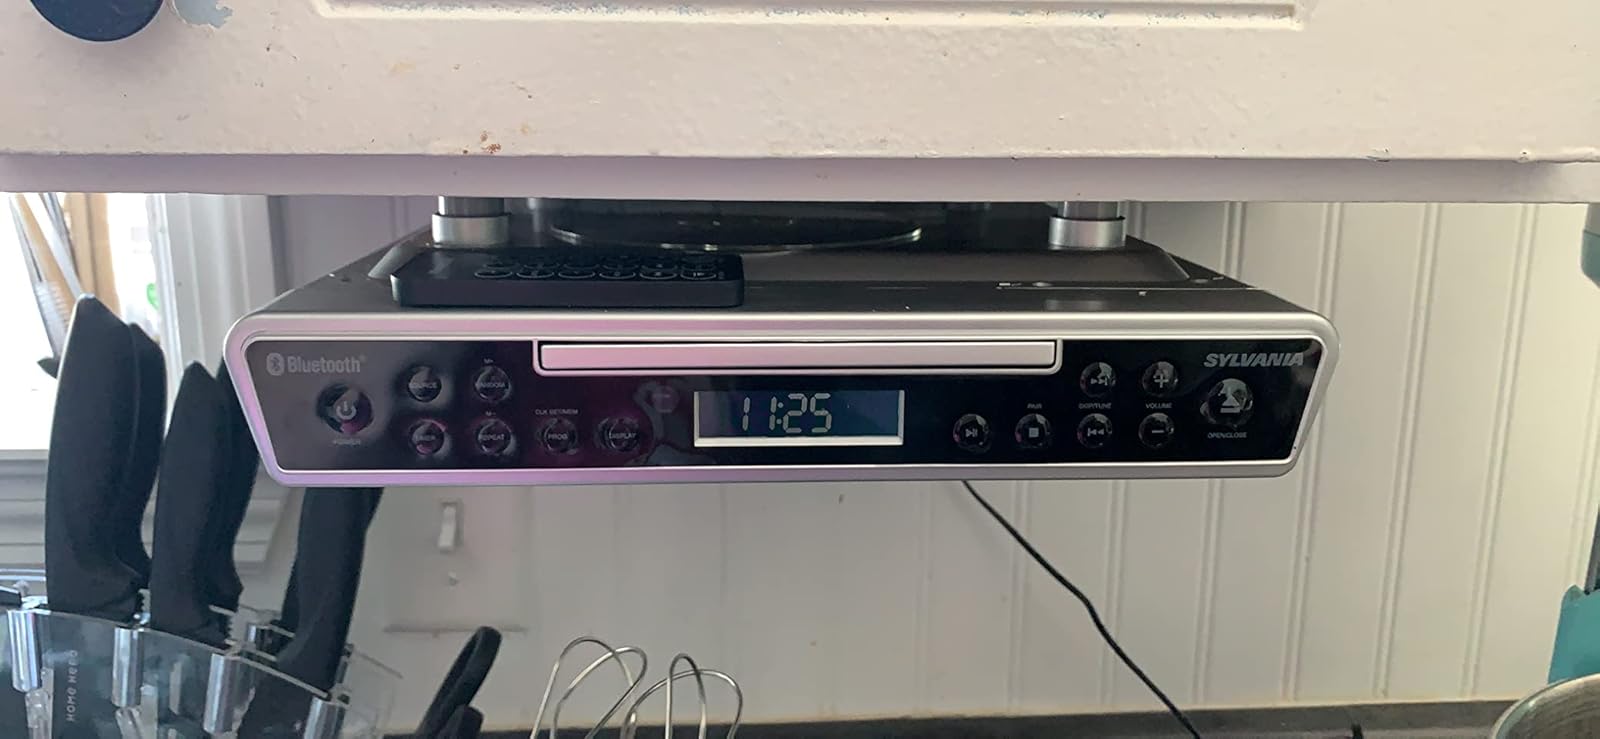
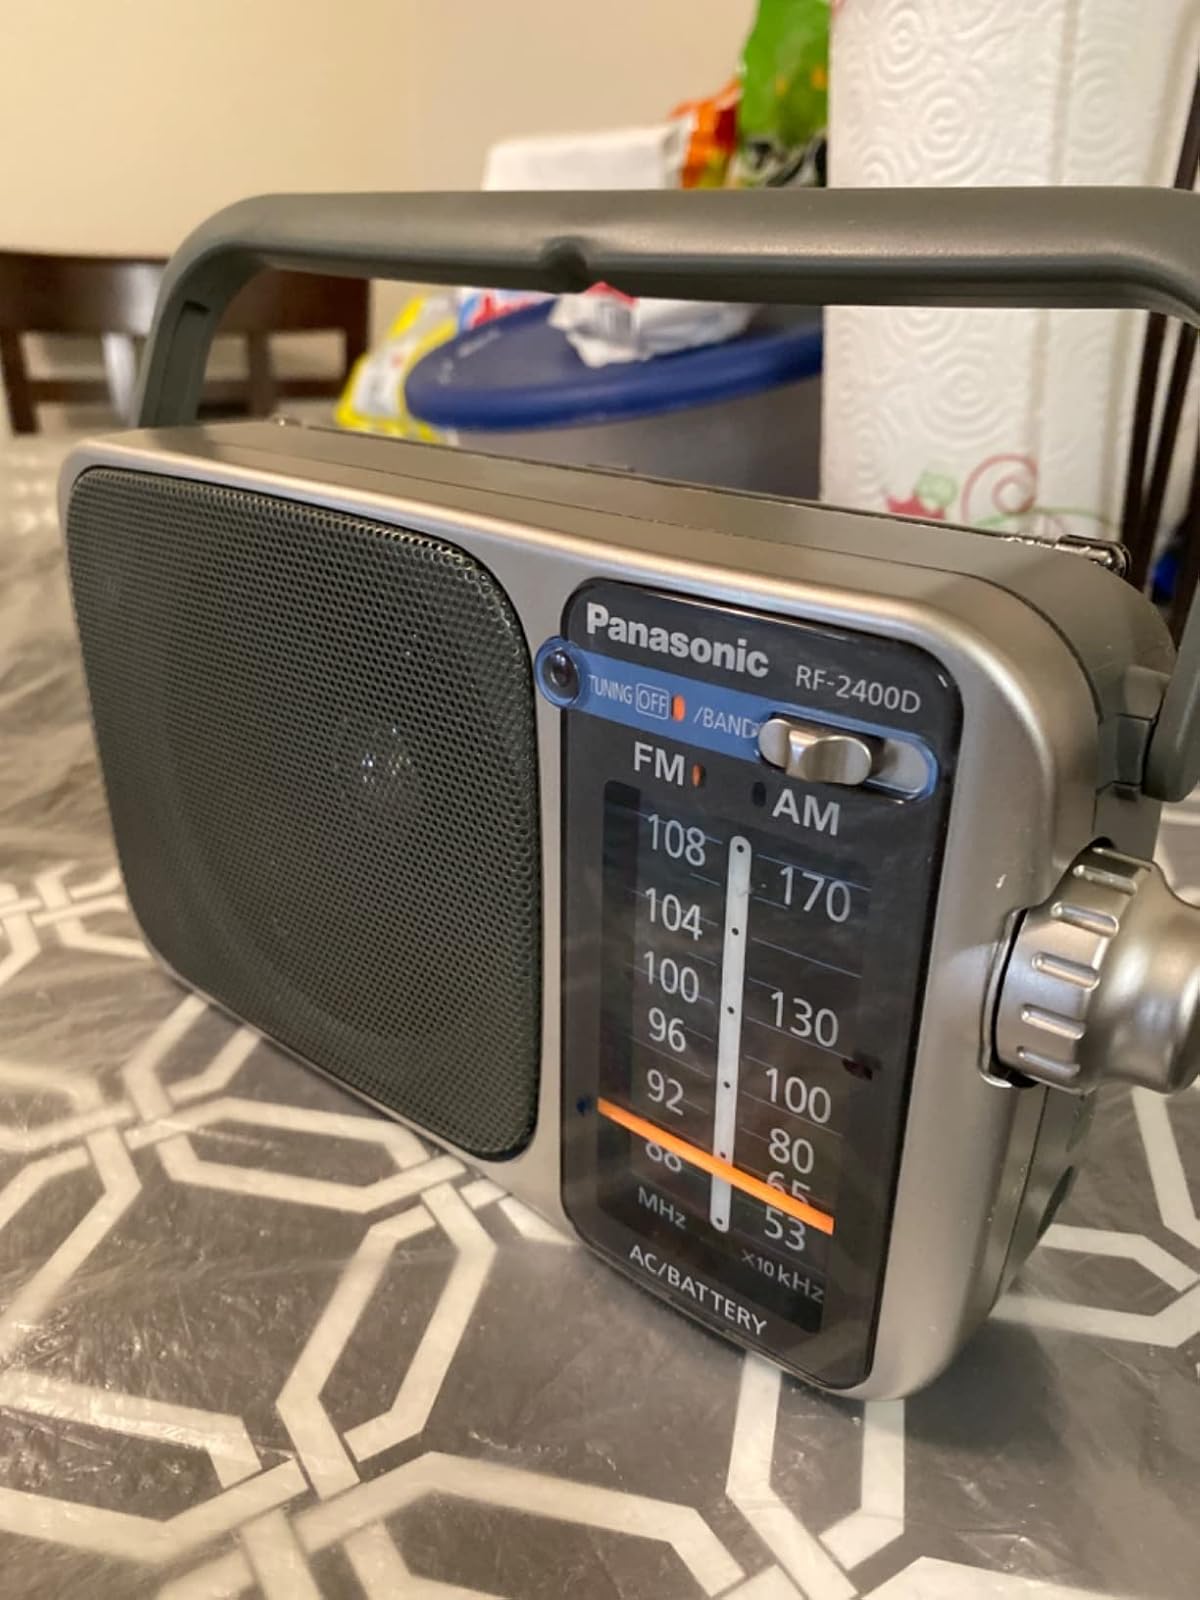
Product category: radio
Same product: no